Mississippi welfare funds scandal

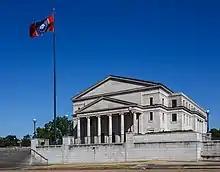
In 2023, the Supreme Court of Mississippi denied former NFL quarterback Brett Favre a motion to dismiss a lawsuit brought by the Mississippi Department of Human Services to recover at least $7 million in misspent TANF funds from Favre.

The Mississippi welfare funds scandal, also known as the Mississippi welfare fraud scheme, was a major welfare fraud investigation from 2020 to 2023 in the U.S. state of Mississippi, in which several high-profile figures were implicated in allegations of misuse regarding federal welfare funds that were traced to the Mississippi Department of Human Services. The investigation also uncovered attempted laundering of the funds through 501(c)(3) nonprofit organizations, in attempts to conceal the fraud. Investigative journalist Anna Wolfe, who reported the scandal for "Mississippi Today", won the Pulitzer Prize for Local Reporting in 2023.